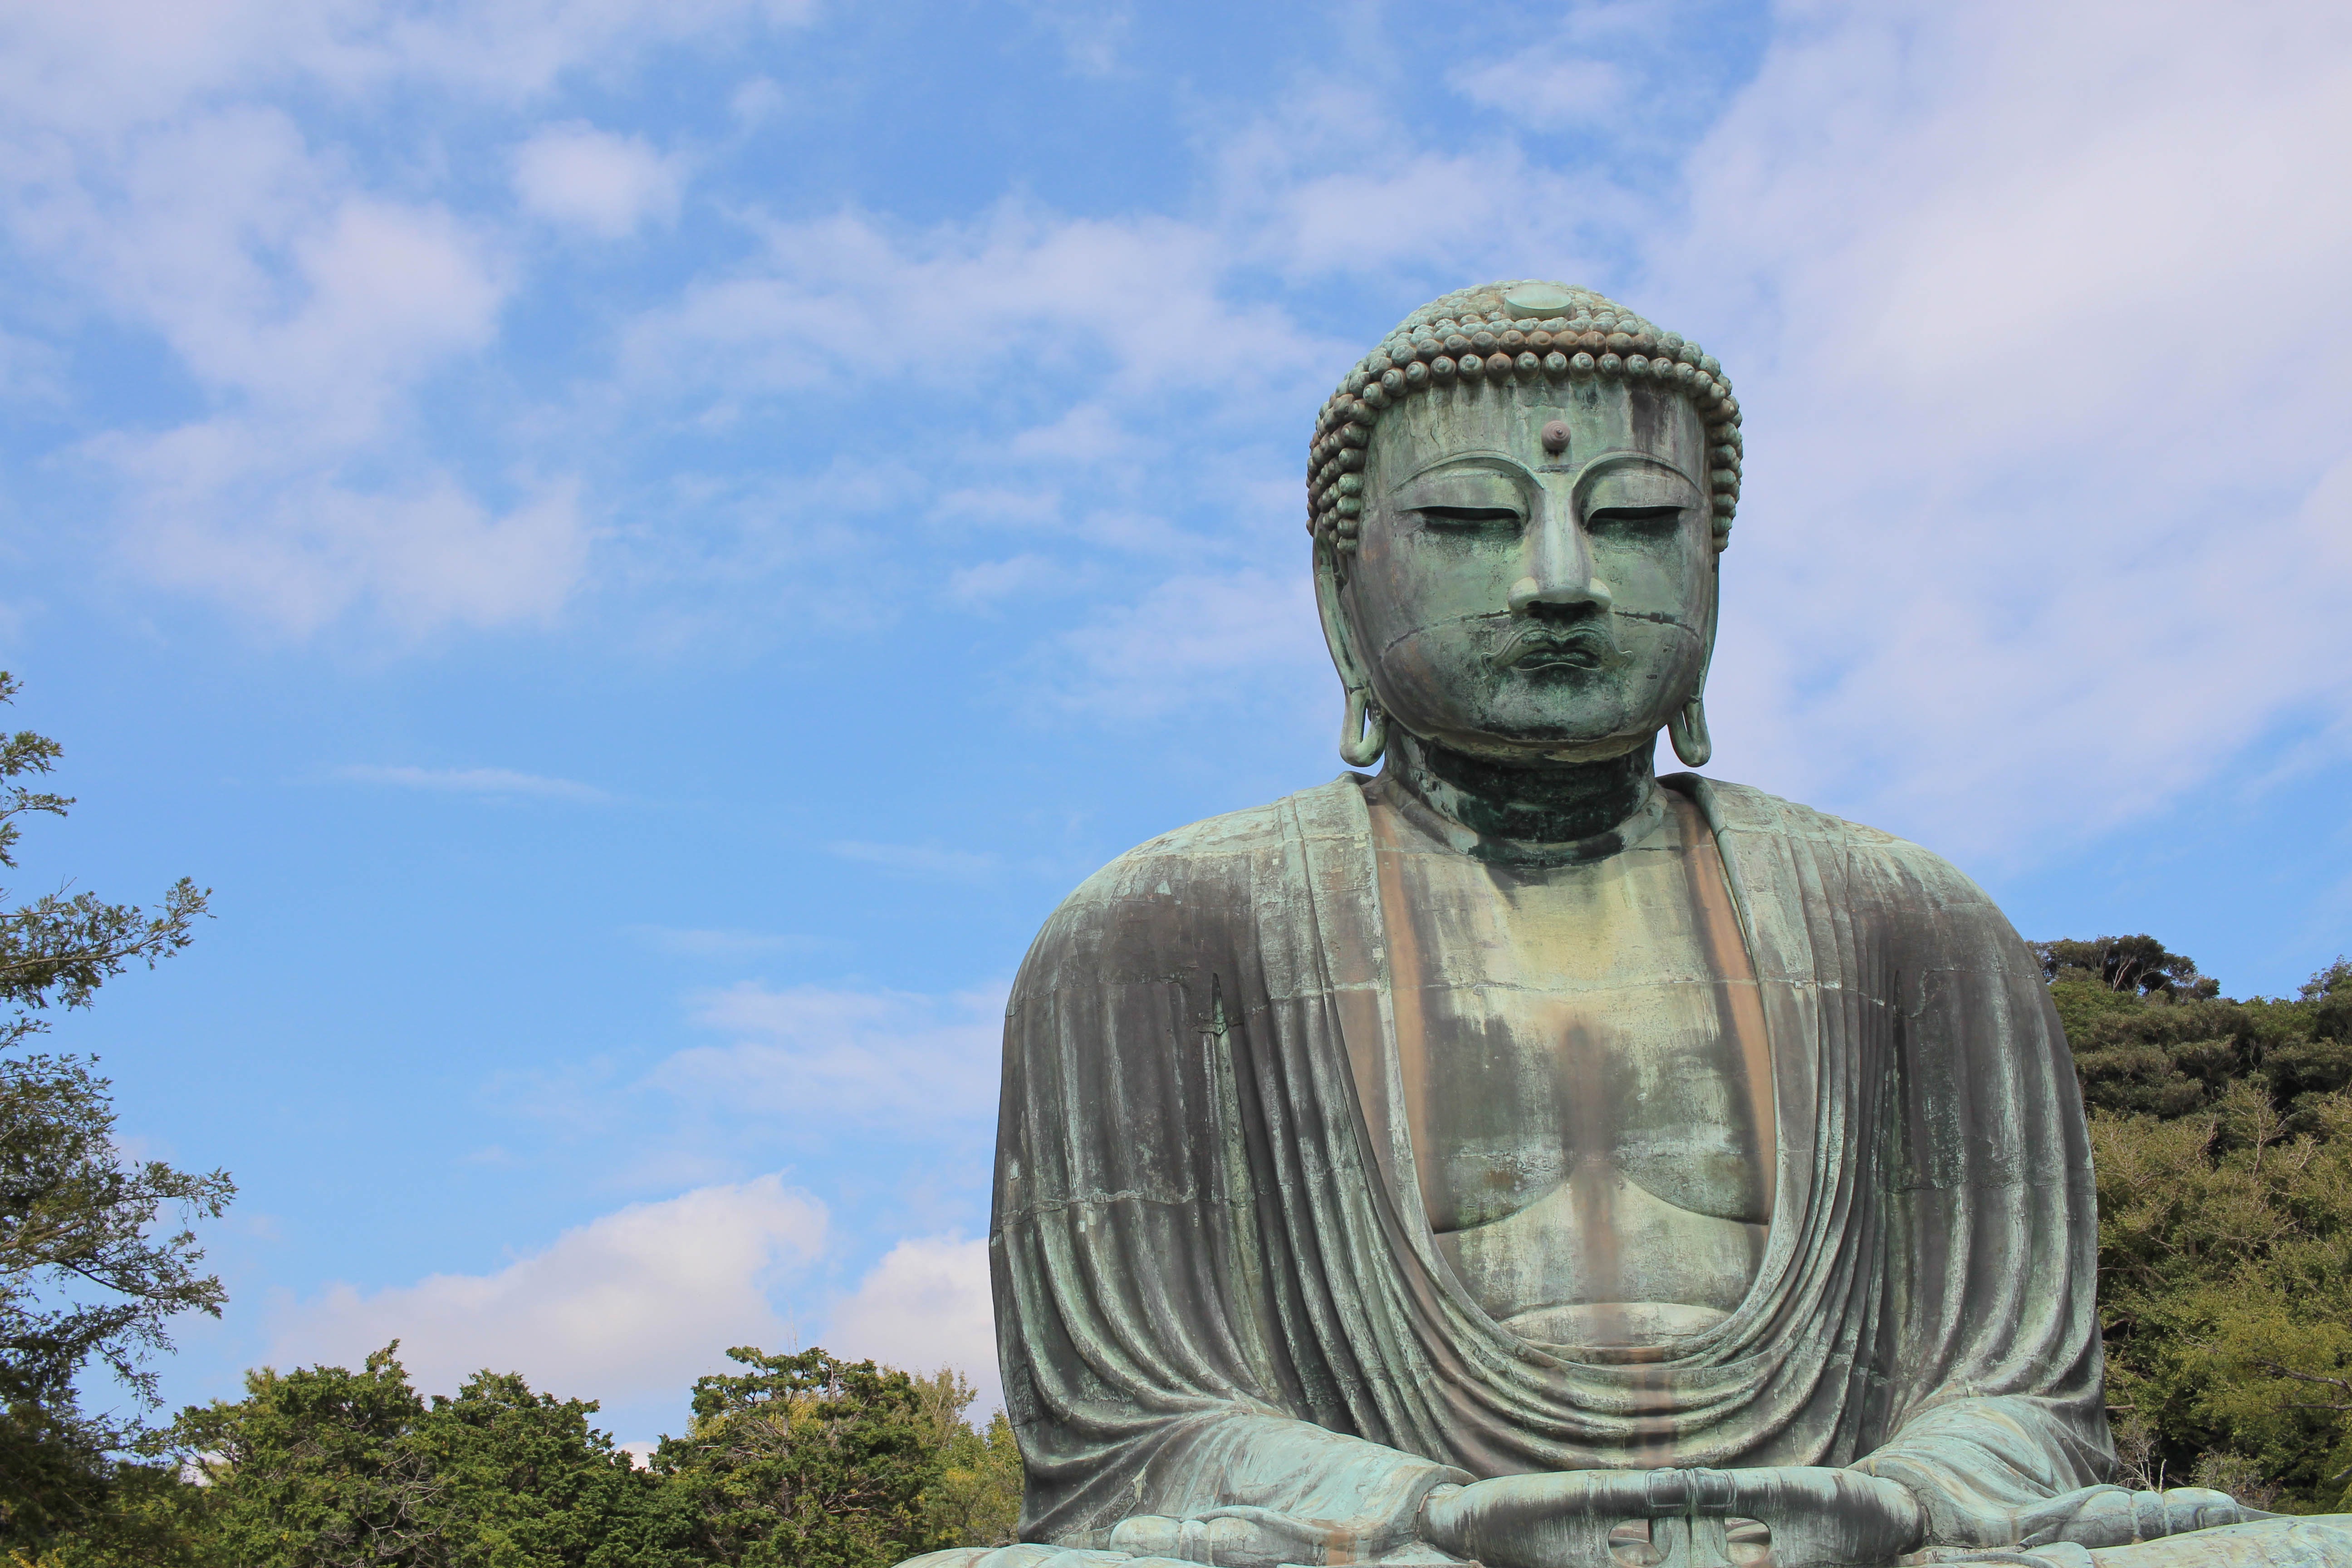
monument, statue, sculpture, temple, gautama buddha, ancient history